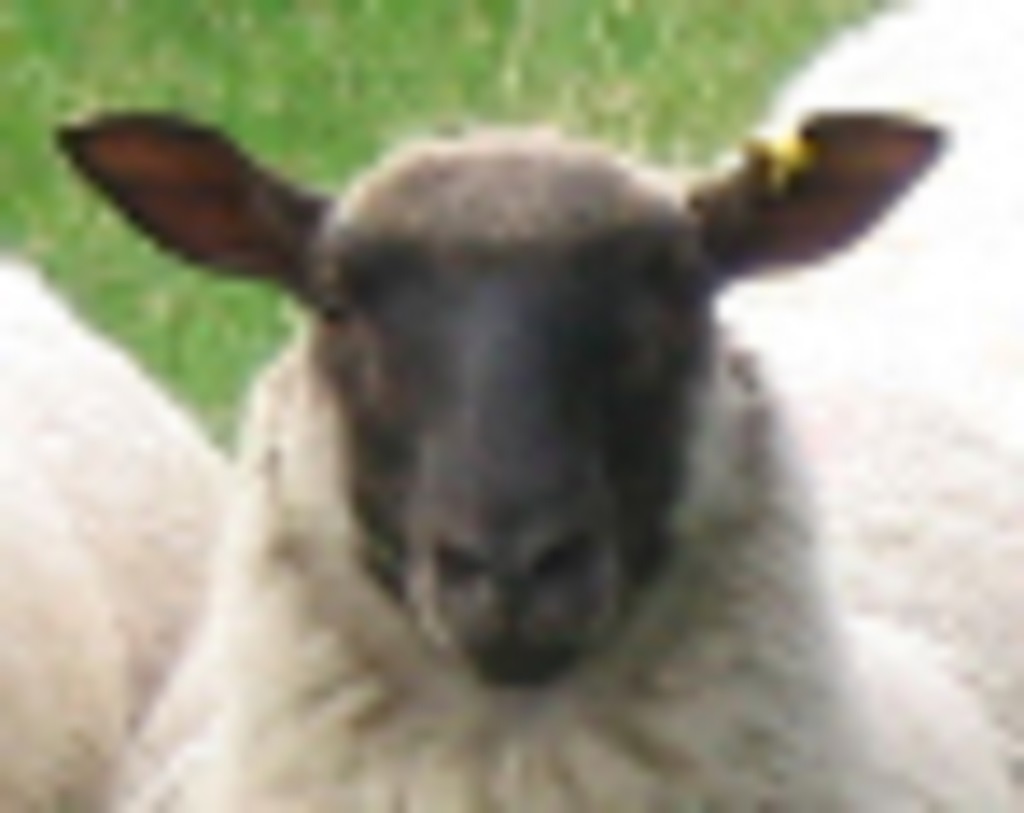
Label: no pain